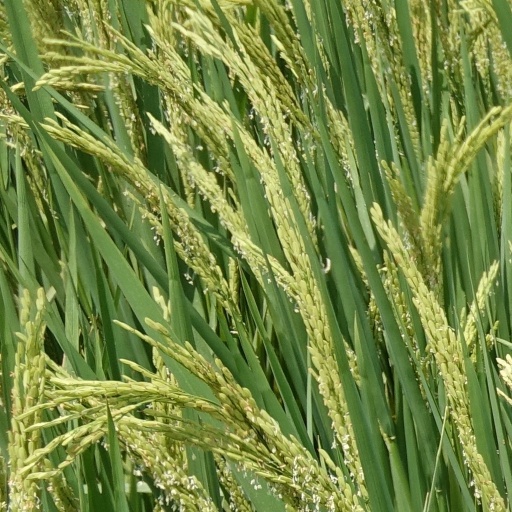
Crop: rice